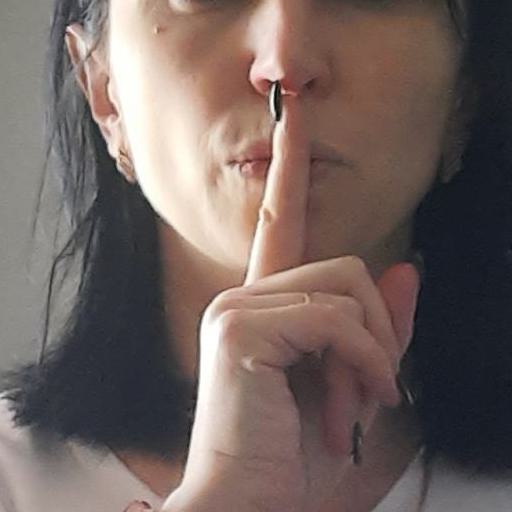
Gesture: mute